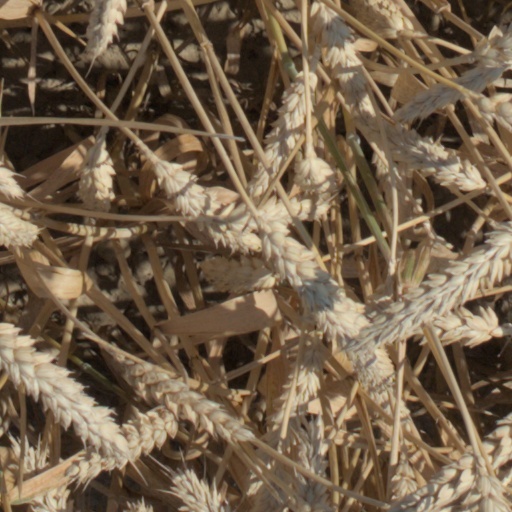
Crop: wheat